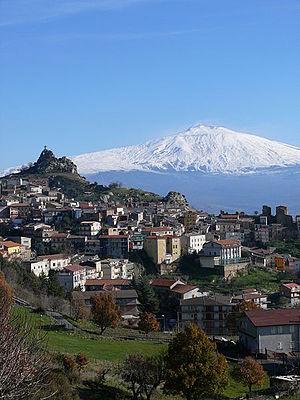
Cesarò est une commune de la province de Messine dans la région Sicile en Italie.